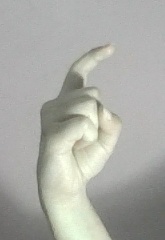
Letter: ra